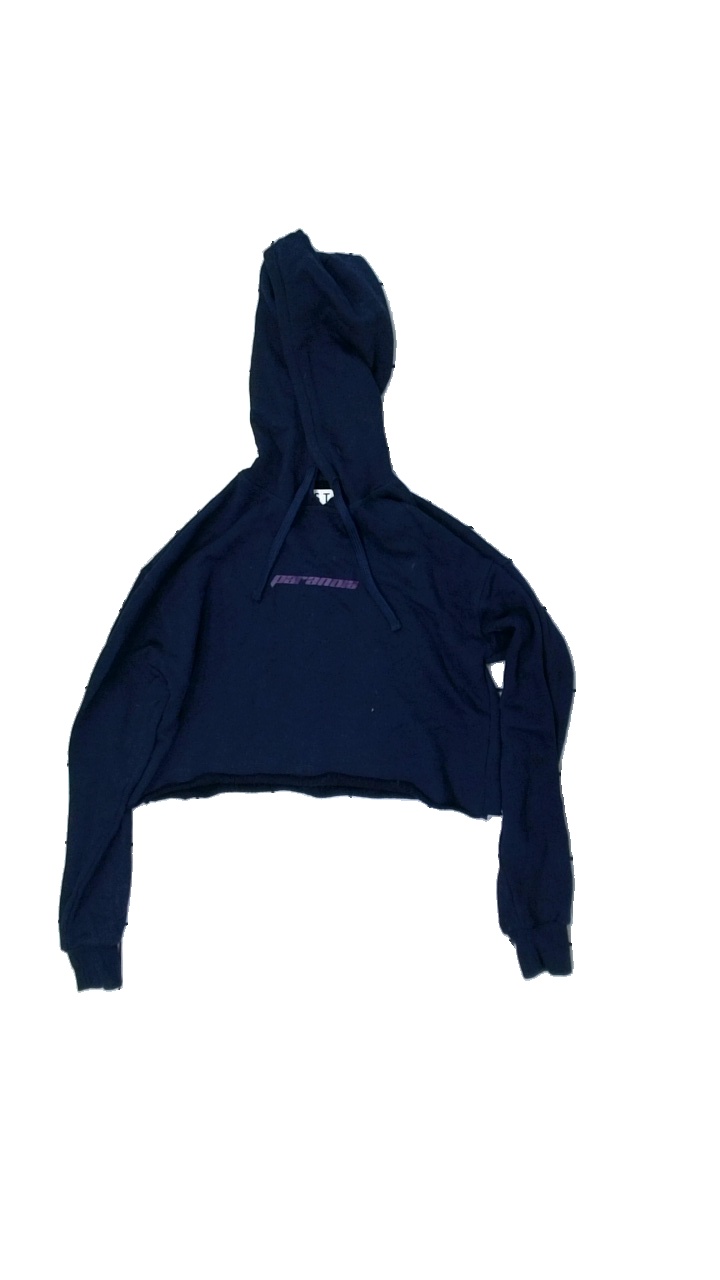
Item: Hoodie (Ladies)
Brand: Stay
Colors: Blue
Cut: Cropped
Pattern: Logo print
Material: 60% cott 40% poly
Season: All
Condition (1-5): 2
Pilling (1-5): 2
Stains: Minor
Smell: Minor
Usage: Export
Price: <50